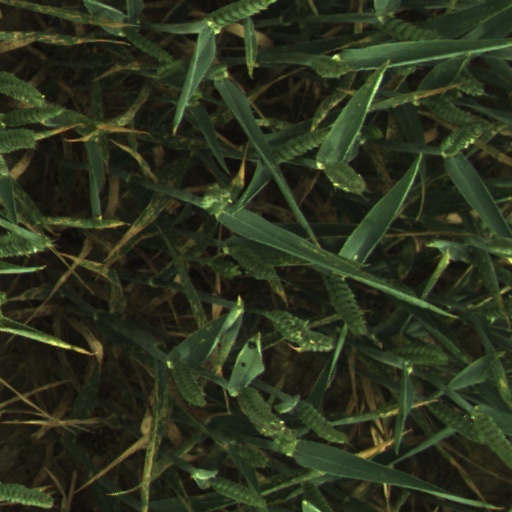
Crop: wheat